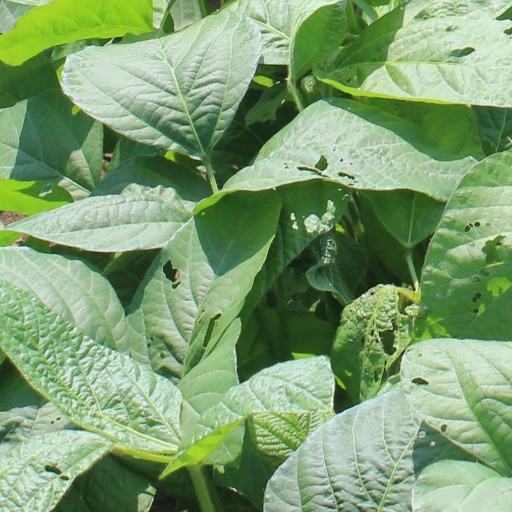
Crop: soybean